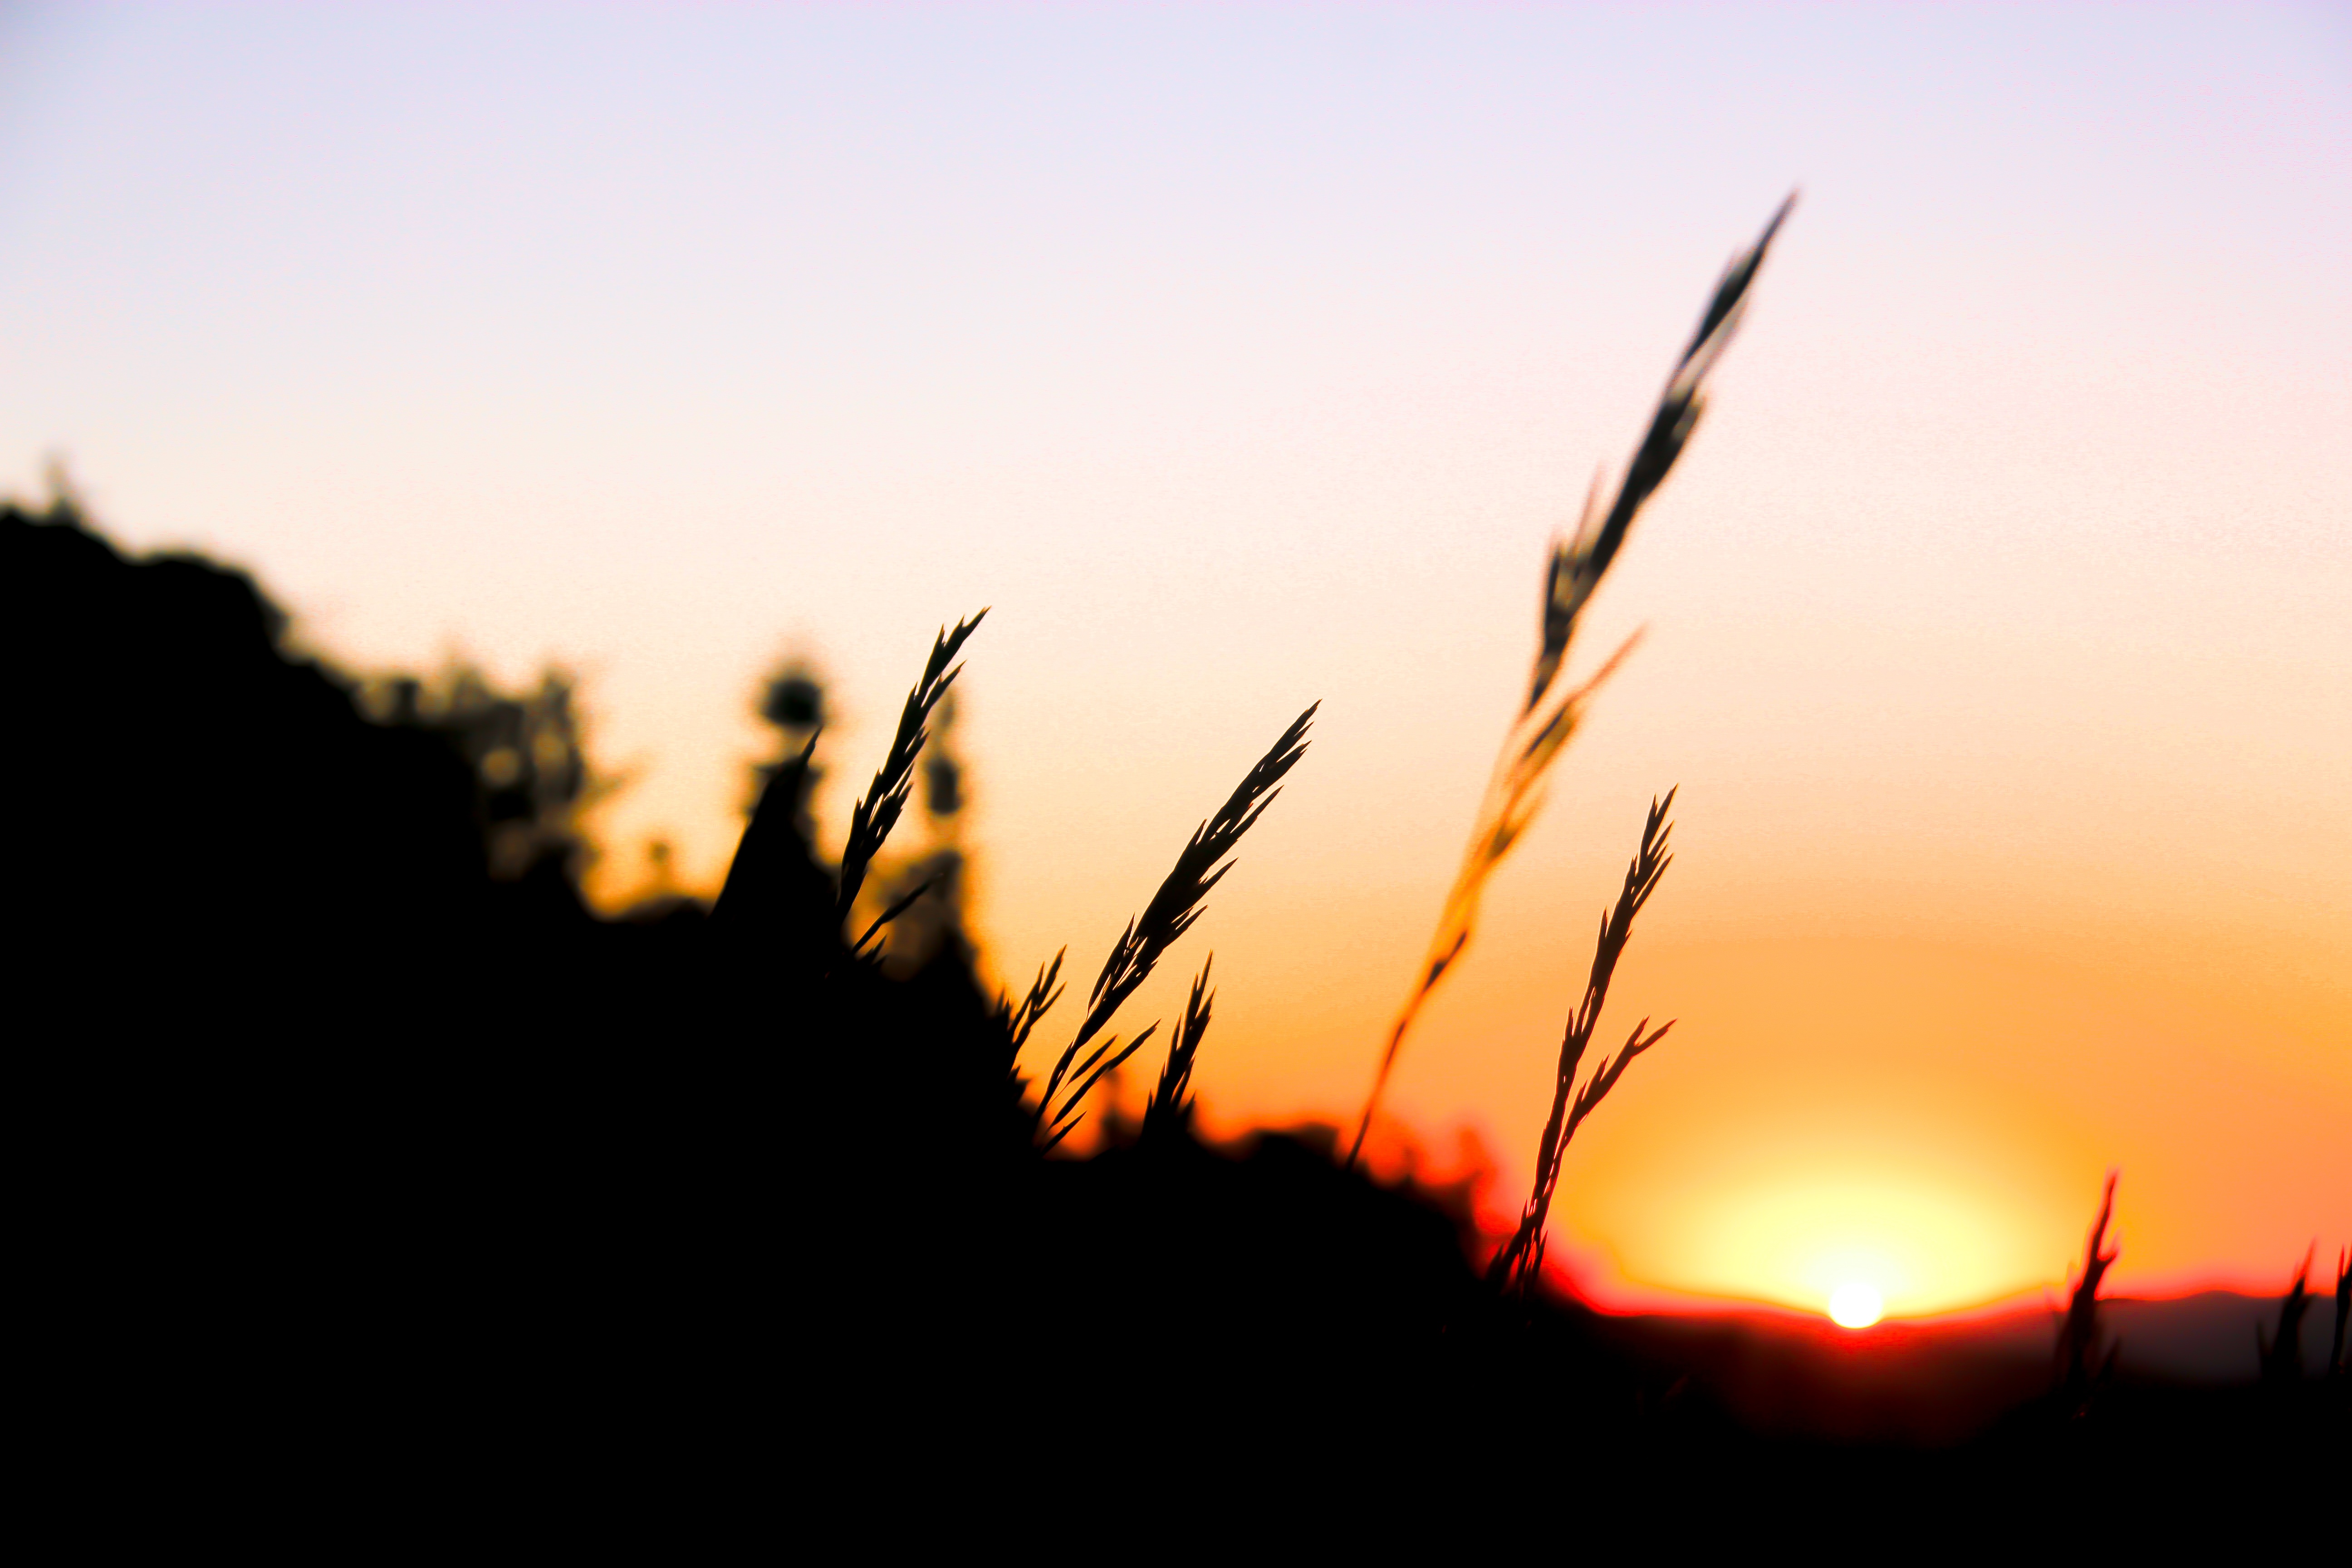
horizon, silhouette, cloud, sky, sun, sunrise, sunset, sunlight, morning, dawn, atmosphere, dusk, evening, afterglow, atmospheric phenomenon, atmosphere of earth